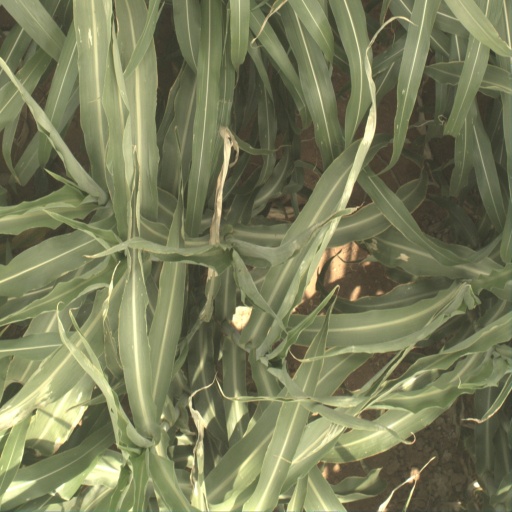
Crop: sorghum